The Game Bag

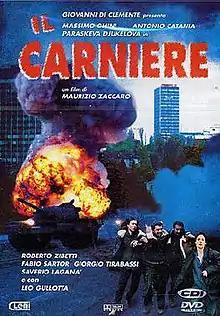

The Game Bag is a 1997 Italian war drama film directed by Maurizio Zaccaro.